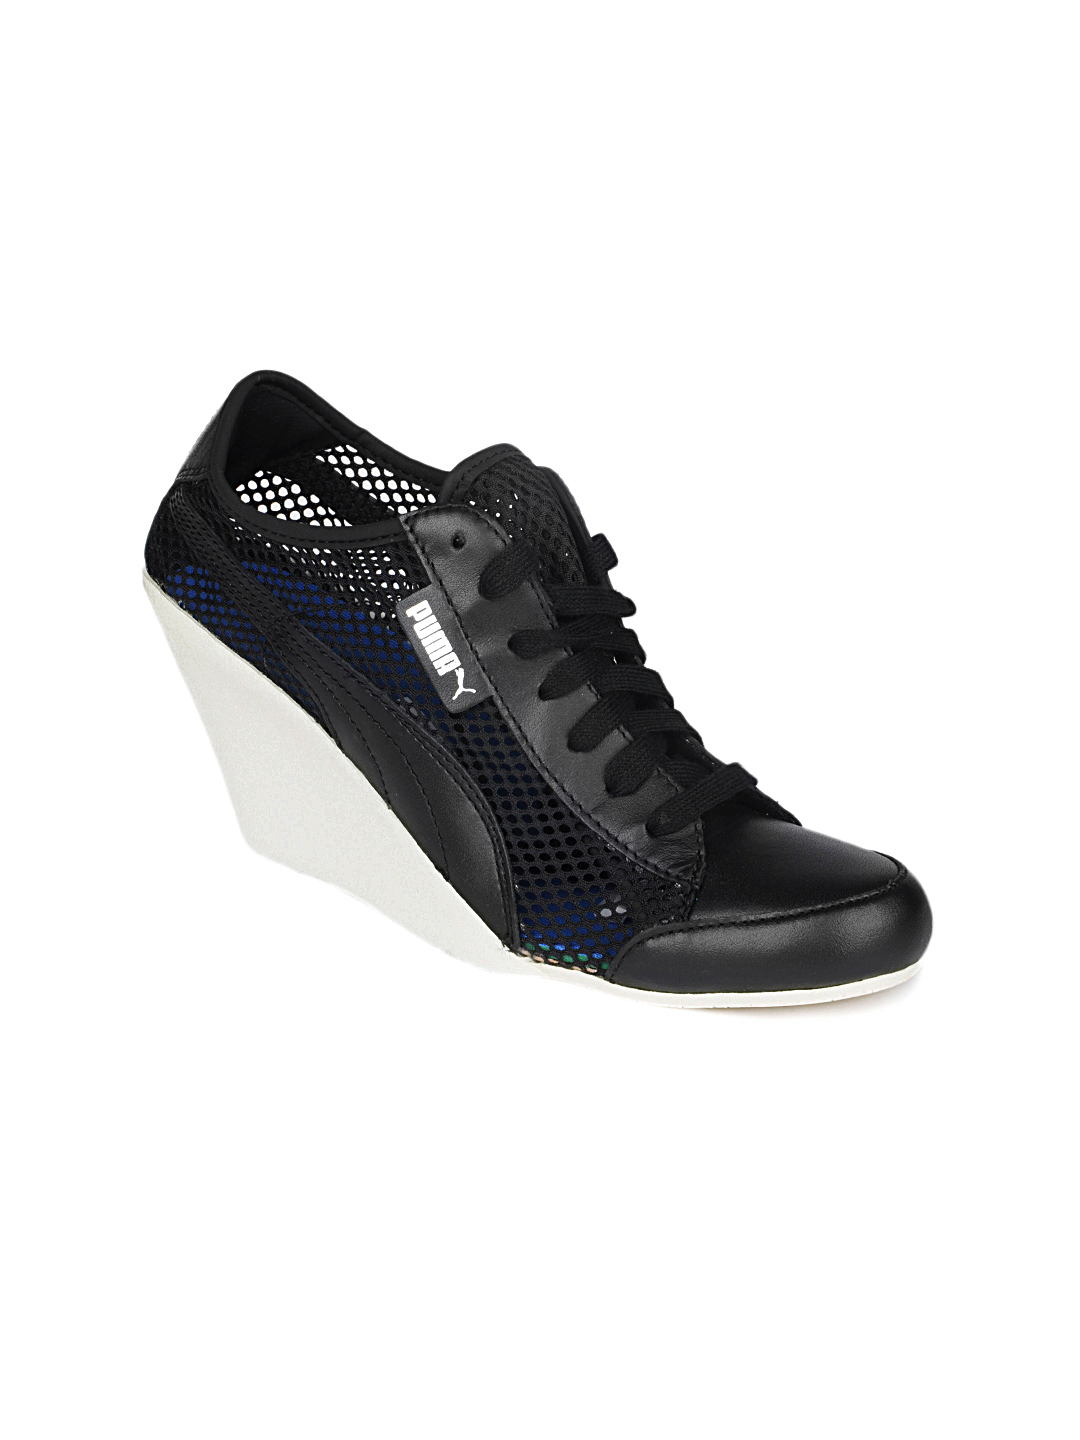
Puma Women Black Karmin Lace Shoes
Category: Footwear / Shoes / Casual Shoes
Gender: Women
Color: Black
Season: Summer 2012
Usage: Casual